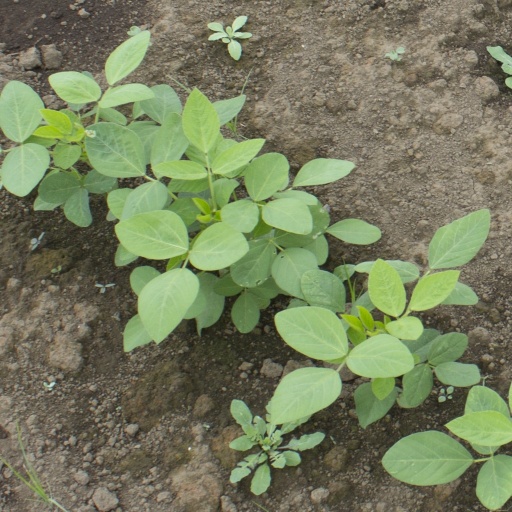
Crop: soybean